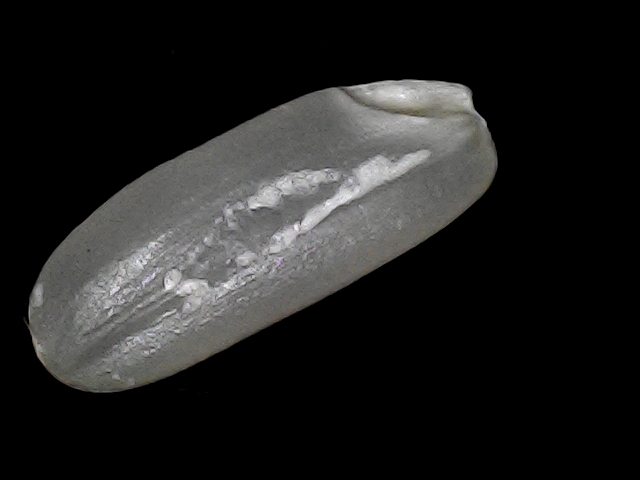
Rice variety: BD30